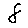
Label: 8